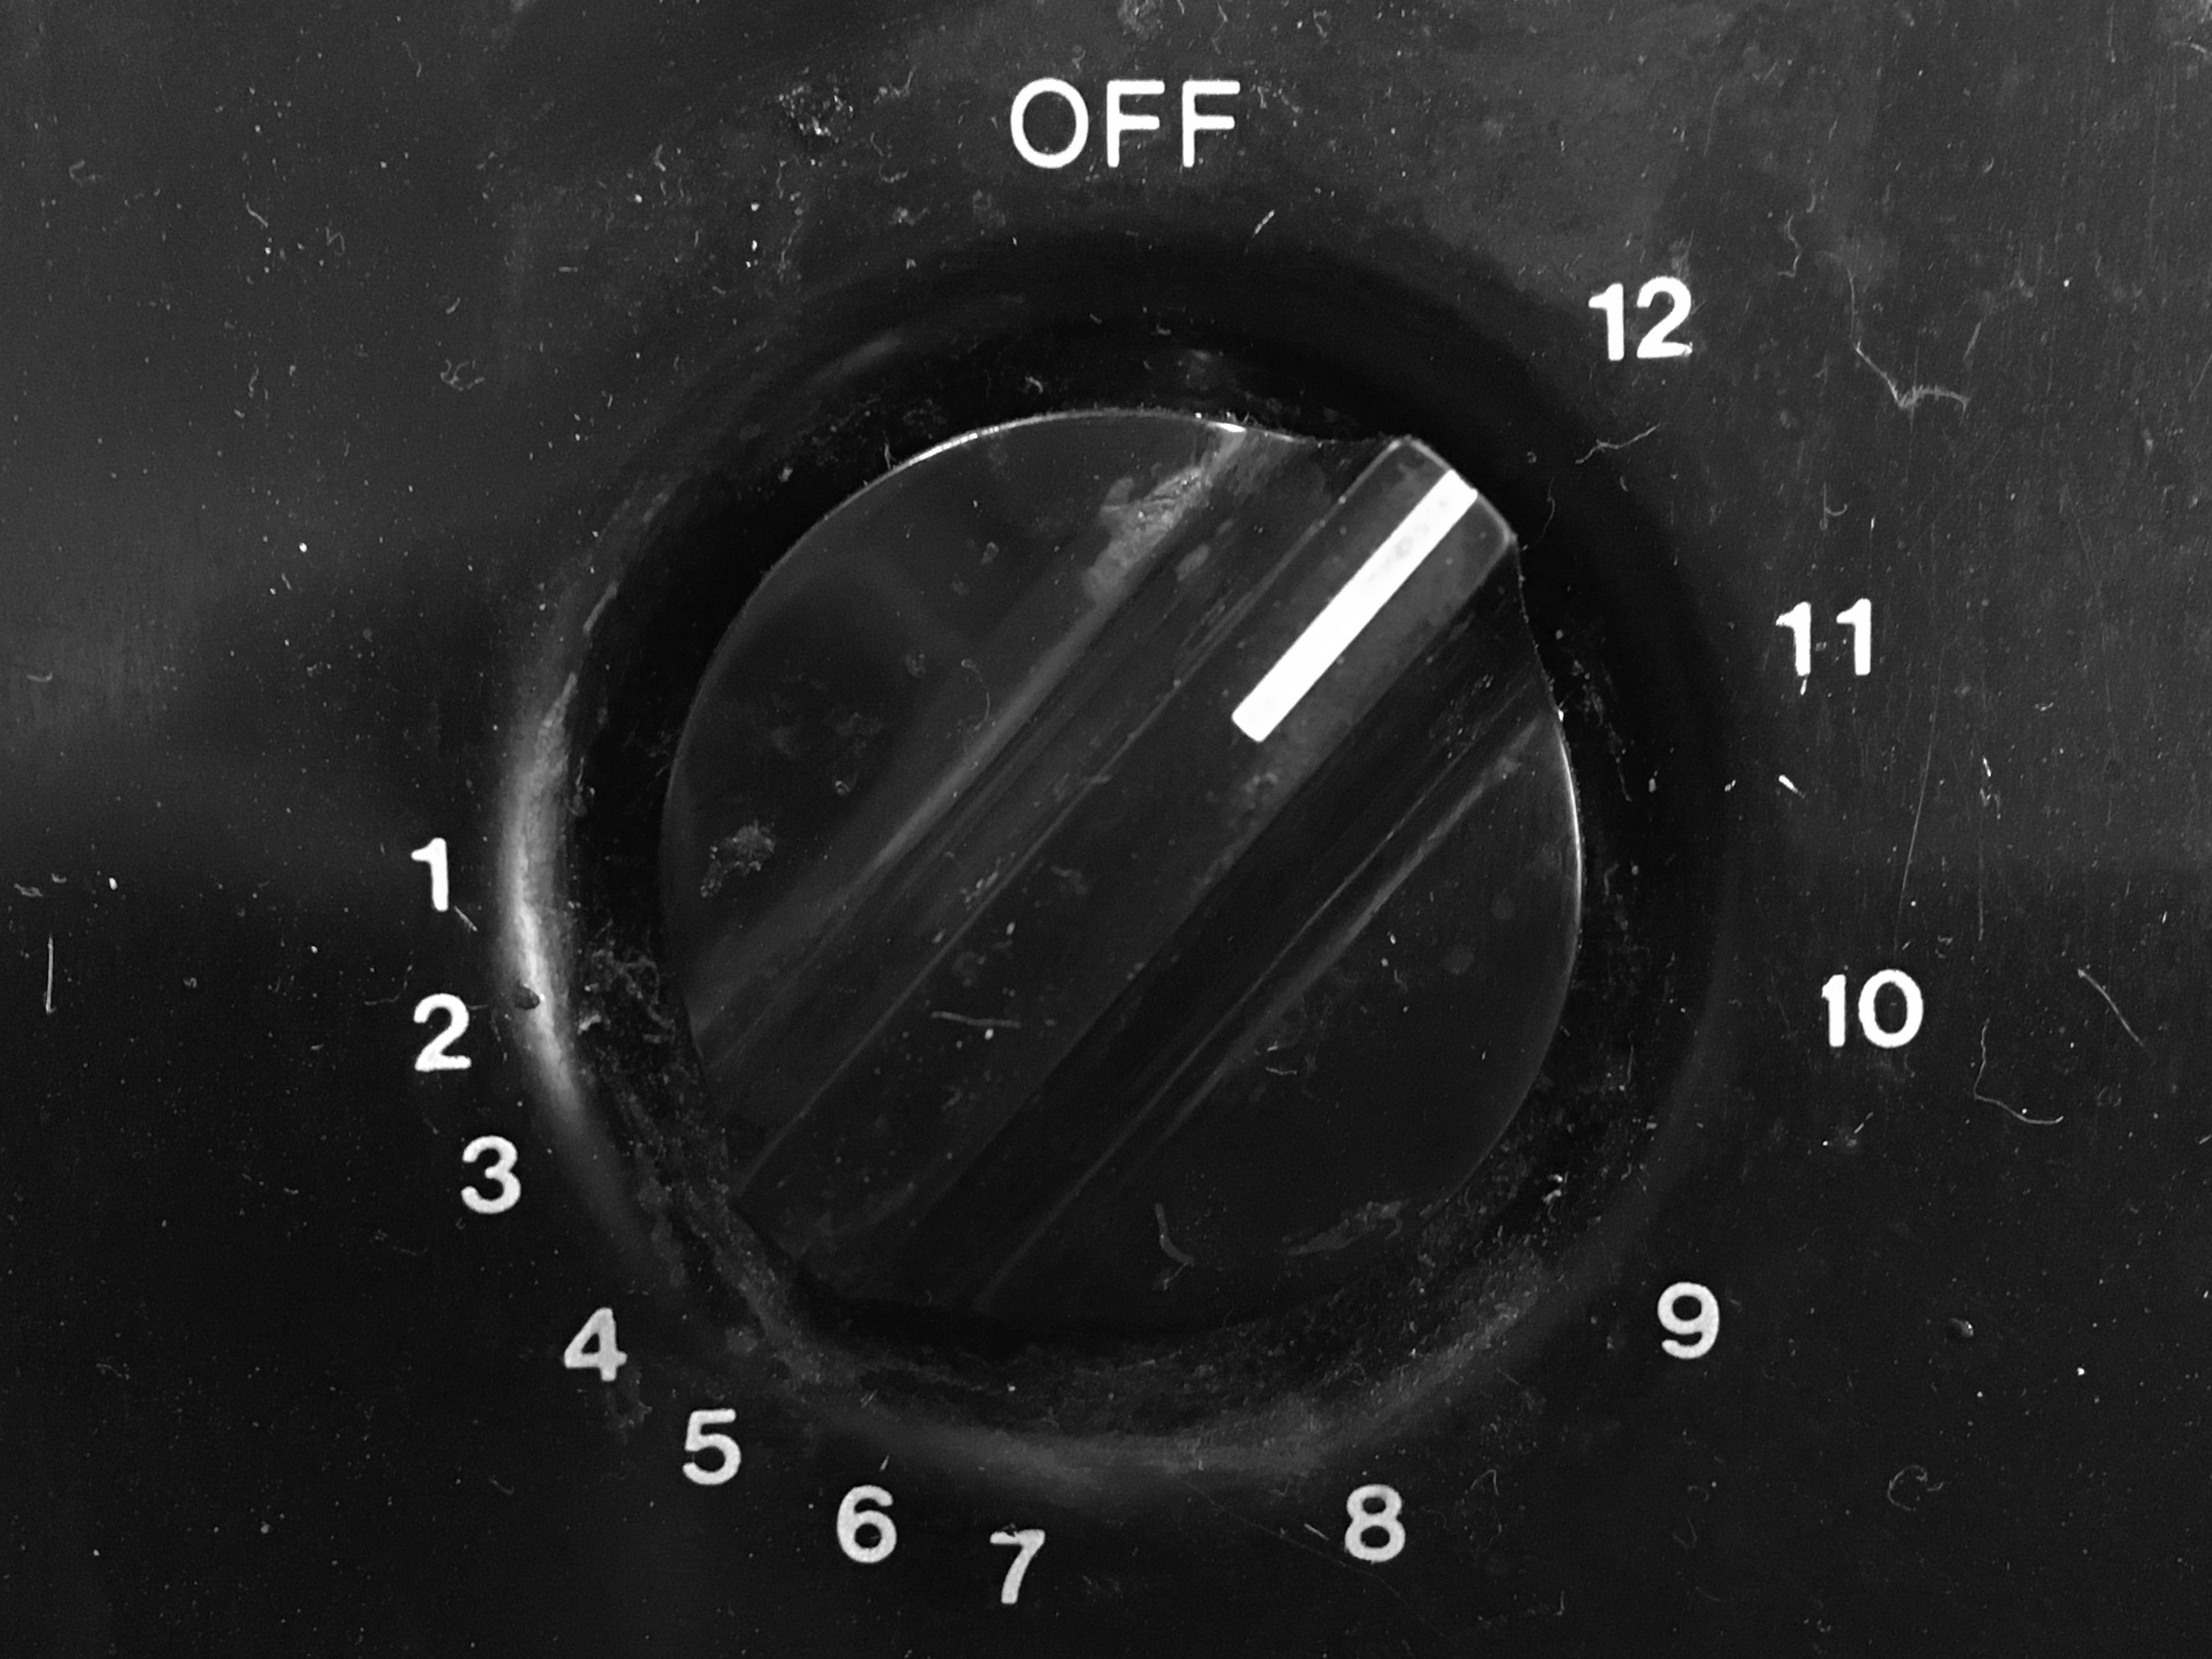
black and white, atmosphere, darkness, black, monochrome, circle, outer space, astronomy, astronomical object, monochrome photography